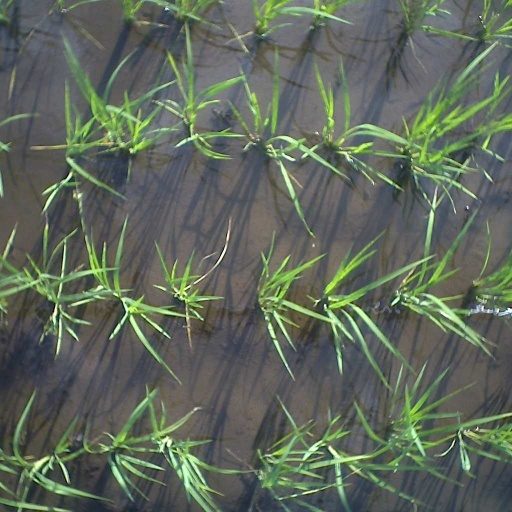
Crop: rice